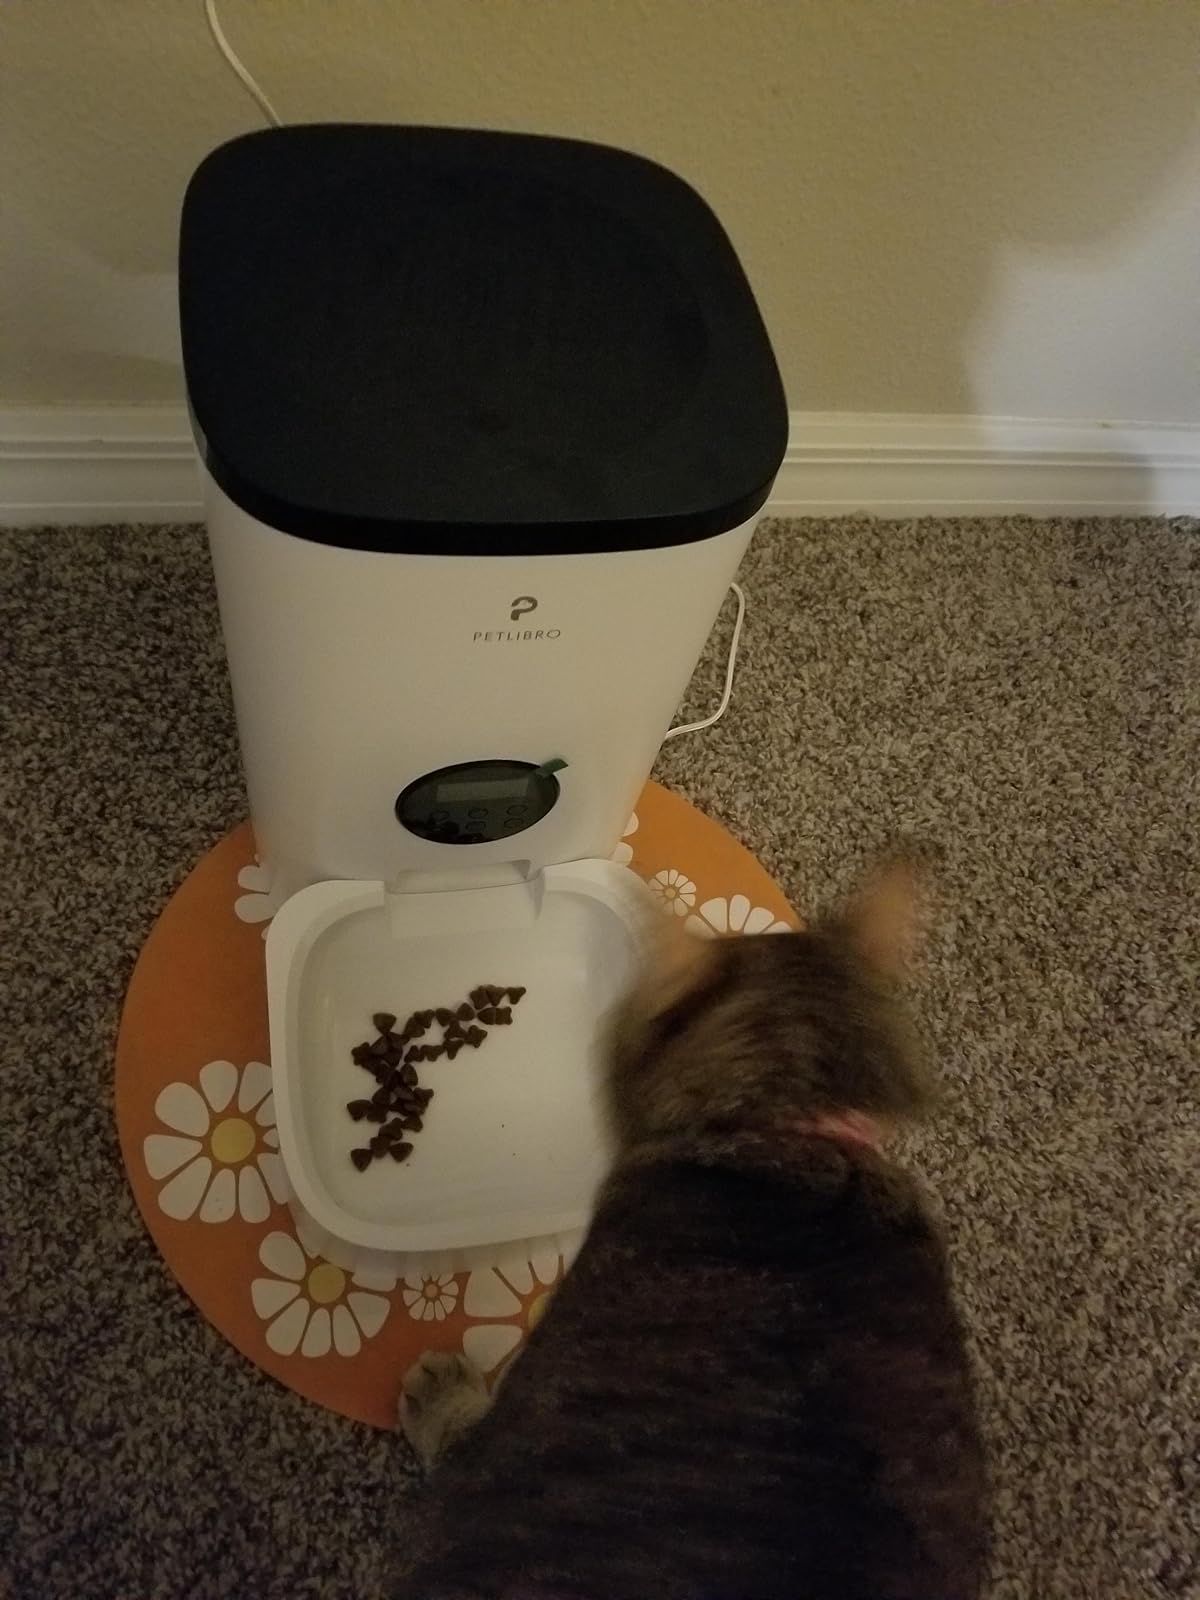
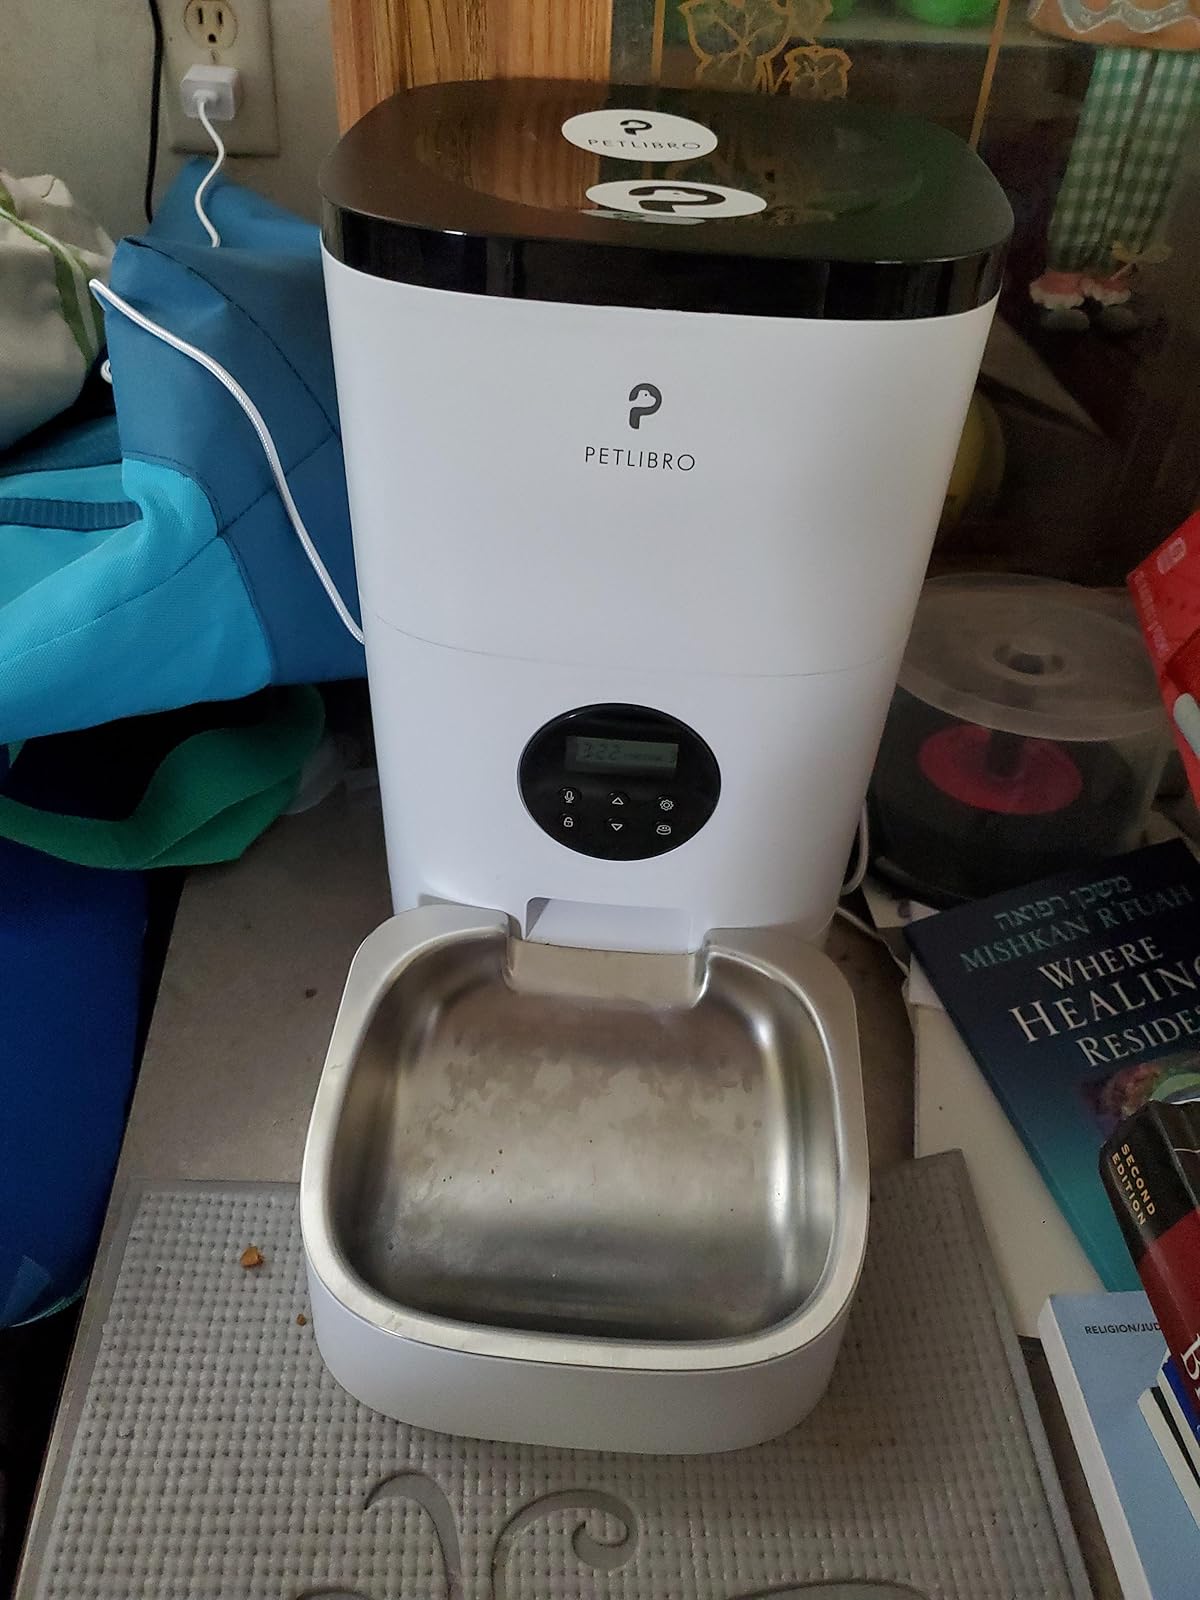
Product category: items_feeder
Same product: yes